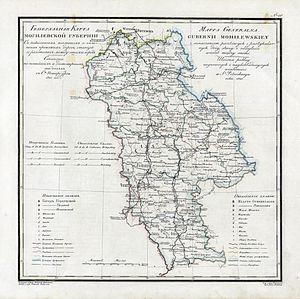
Le gouvernement de Moguilev est une division territoriale, ou gouvernement, de l'Empire russe, sur le territoire de l'actuelle Biélorussie. Sa capitale était la ville de Moguilev.